SAIC Motor

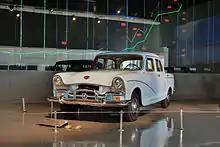
A 1964 Shanghai SH760, Shanghai's automotive mainstay for over 25 years

Although it has a long history, originating from an automobile assembly factory established in Shanghai sometime around World War II, SAIC, unlike domestic rivals FAW Group and Dongfeng Motors, has only recently attained a position of prominence in the Chinese vehicle industry. A small company in the 1970s, SAIC owes its rise to more than an increase in domestic demand for passenger vehicles. A cooperative agreement made with Volkswagen in 1984 followed by the formal establishment of Shanghai Volkswagen Automotive Co. Ltd. in March 1985 allowed it to produce competitive cars with foreign technology. Early success at SAIC were a result of guidance provided by local Shanghai authorities; at one time SAIC was simply an extension of the Shanghai Municipal government. For these two reasons and more, SAIC grew swiftly. In the 11 years leading to 1996, annual production capacity increased ten-fold to 300,000 units/year, and the company established itself as one of the leading Chinese automakers.